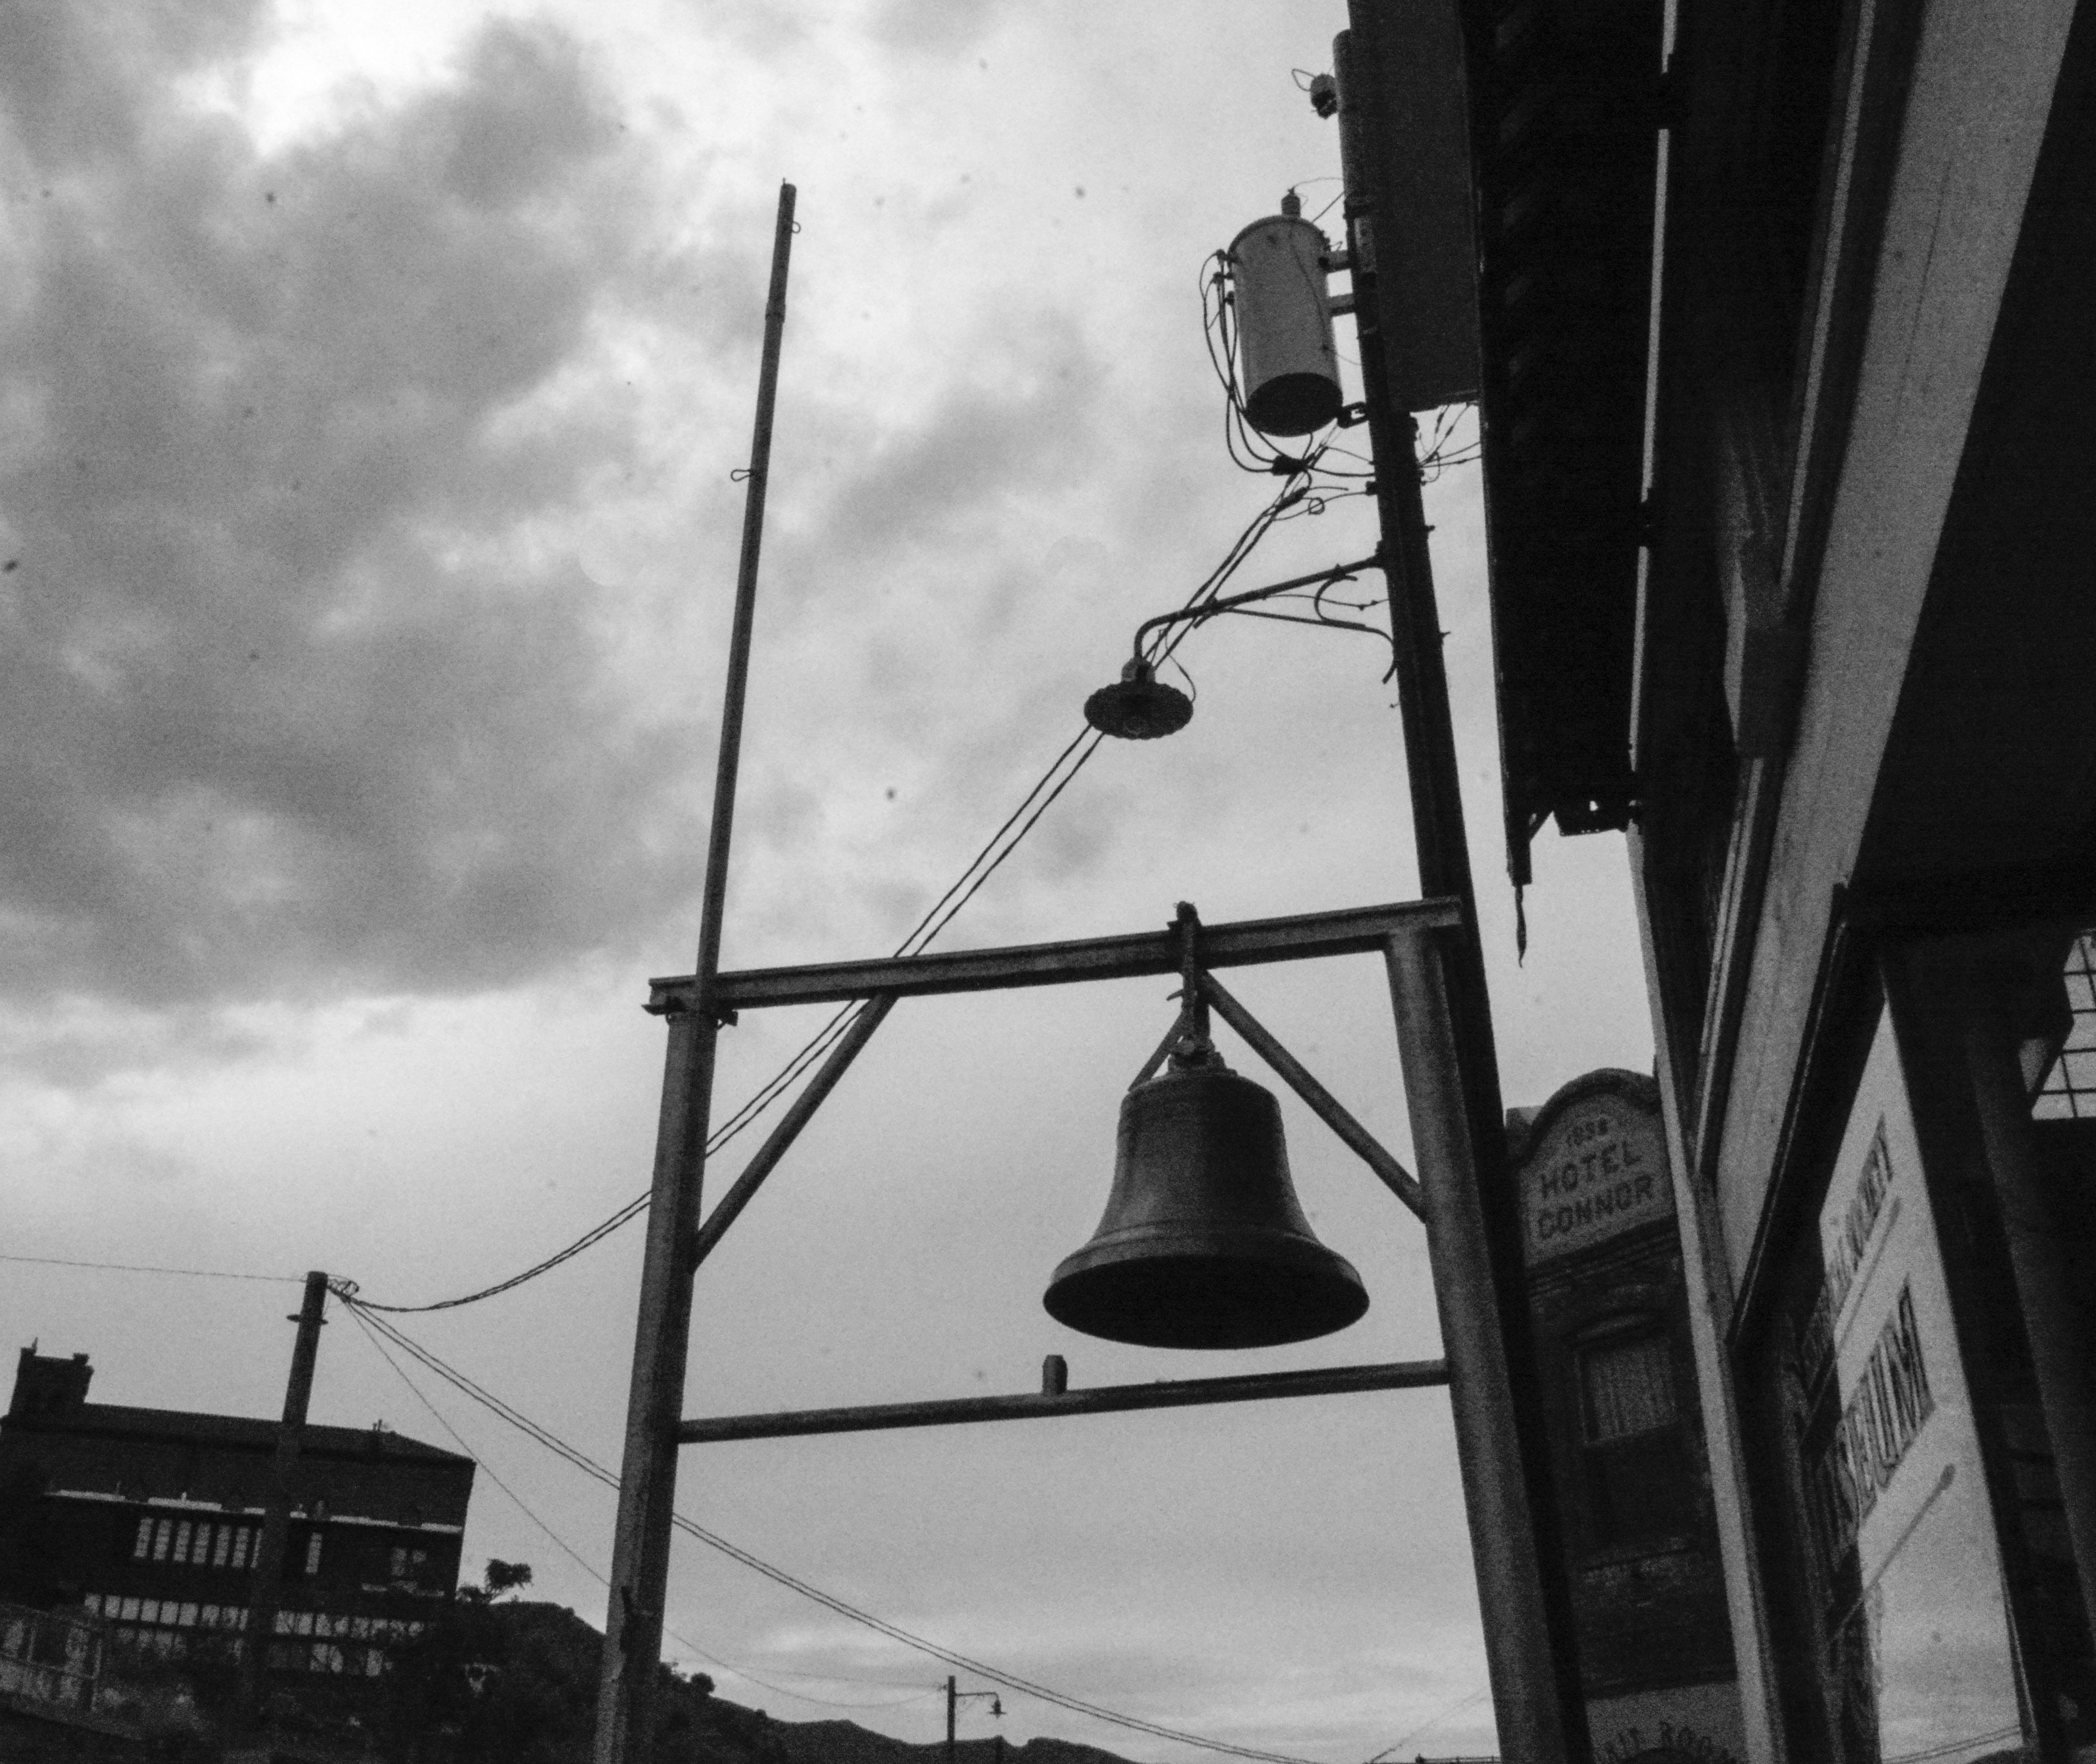
light, black and white, white, street, darkness, street light, black, monochrome, lighting, arizona, photograph, light fixture, cottonwood, jerome, jeromearizona, shape, monochrome photography